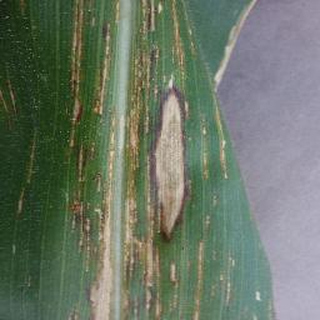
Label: corn_northern_leaf_blight